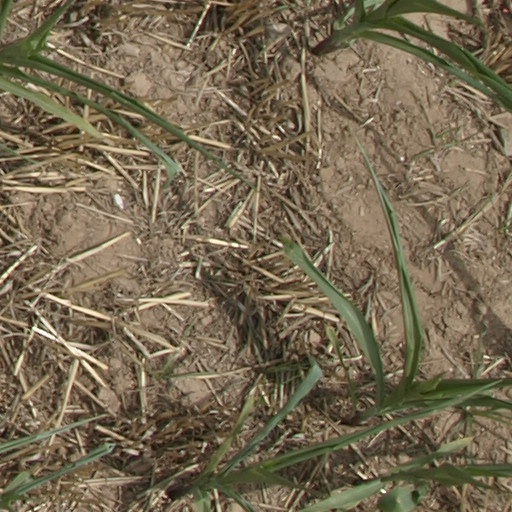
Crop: maize; corn